Mythimna impura

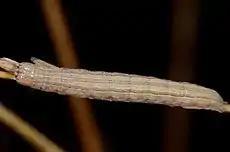
Larva

As with other "wainscots", this species has buffish yellow forewings with prominent venation. The smoky wainscot has a dark basal streak with another shorter streak nearer to the costa and tornus. This species has grey hindwings with white margins. The wingspan is 31–38 mm.